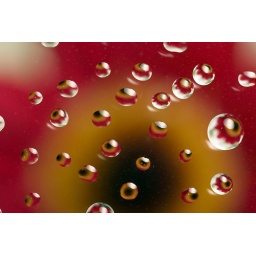
water drops on glass over flower (Margeurite)